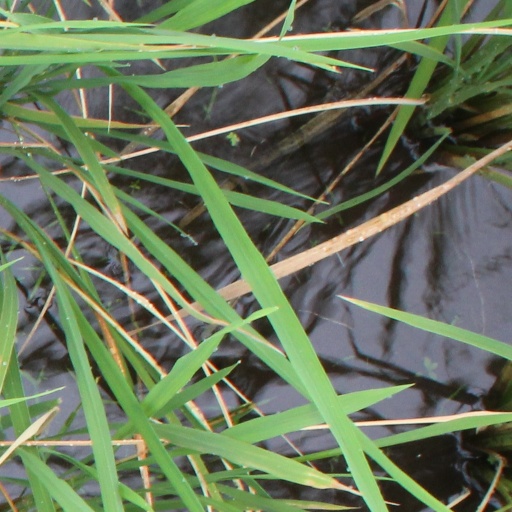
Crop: rice